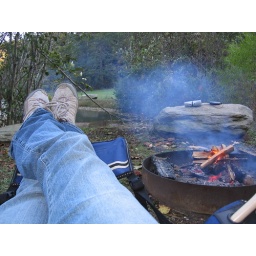
I had the best seat in the house ...